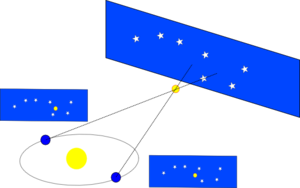
Kosmisk afstandsstige / Direkte måling / Parallakse
En Stjernes parallaksebevægelse fra den årlige parallakse. Den halve topvinkel er parallakse vinklen
"Den kosmiske afstandsstige er den rækkefølge af metoder, som bruges af astronomer til at bestemme afstanden til himmellegemer. En “direkte” afstandsmåling for et astronomisk objekt er kun muligt for de objekter, der er ""tæt nok på"" fra Jorden.